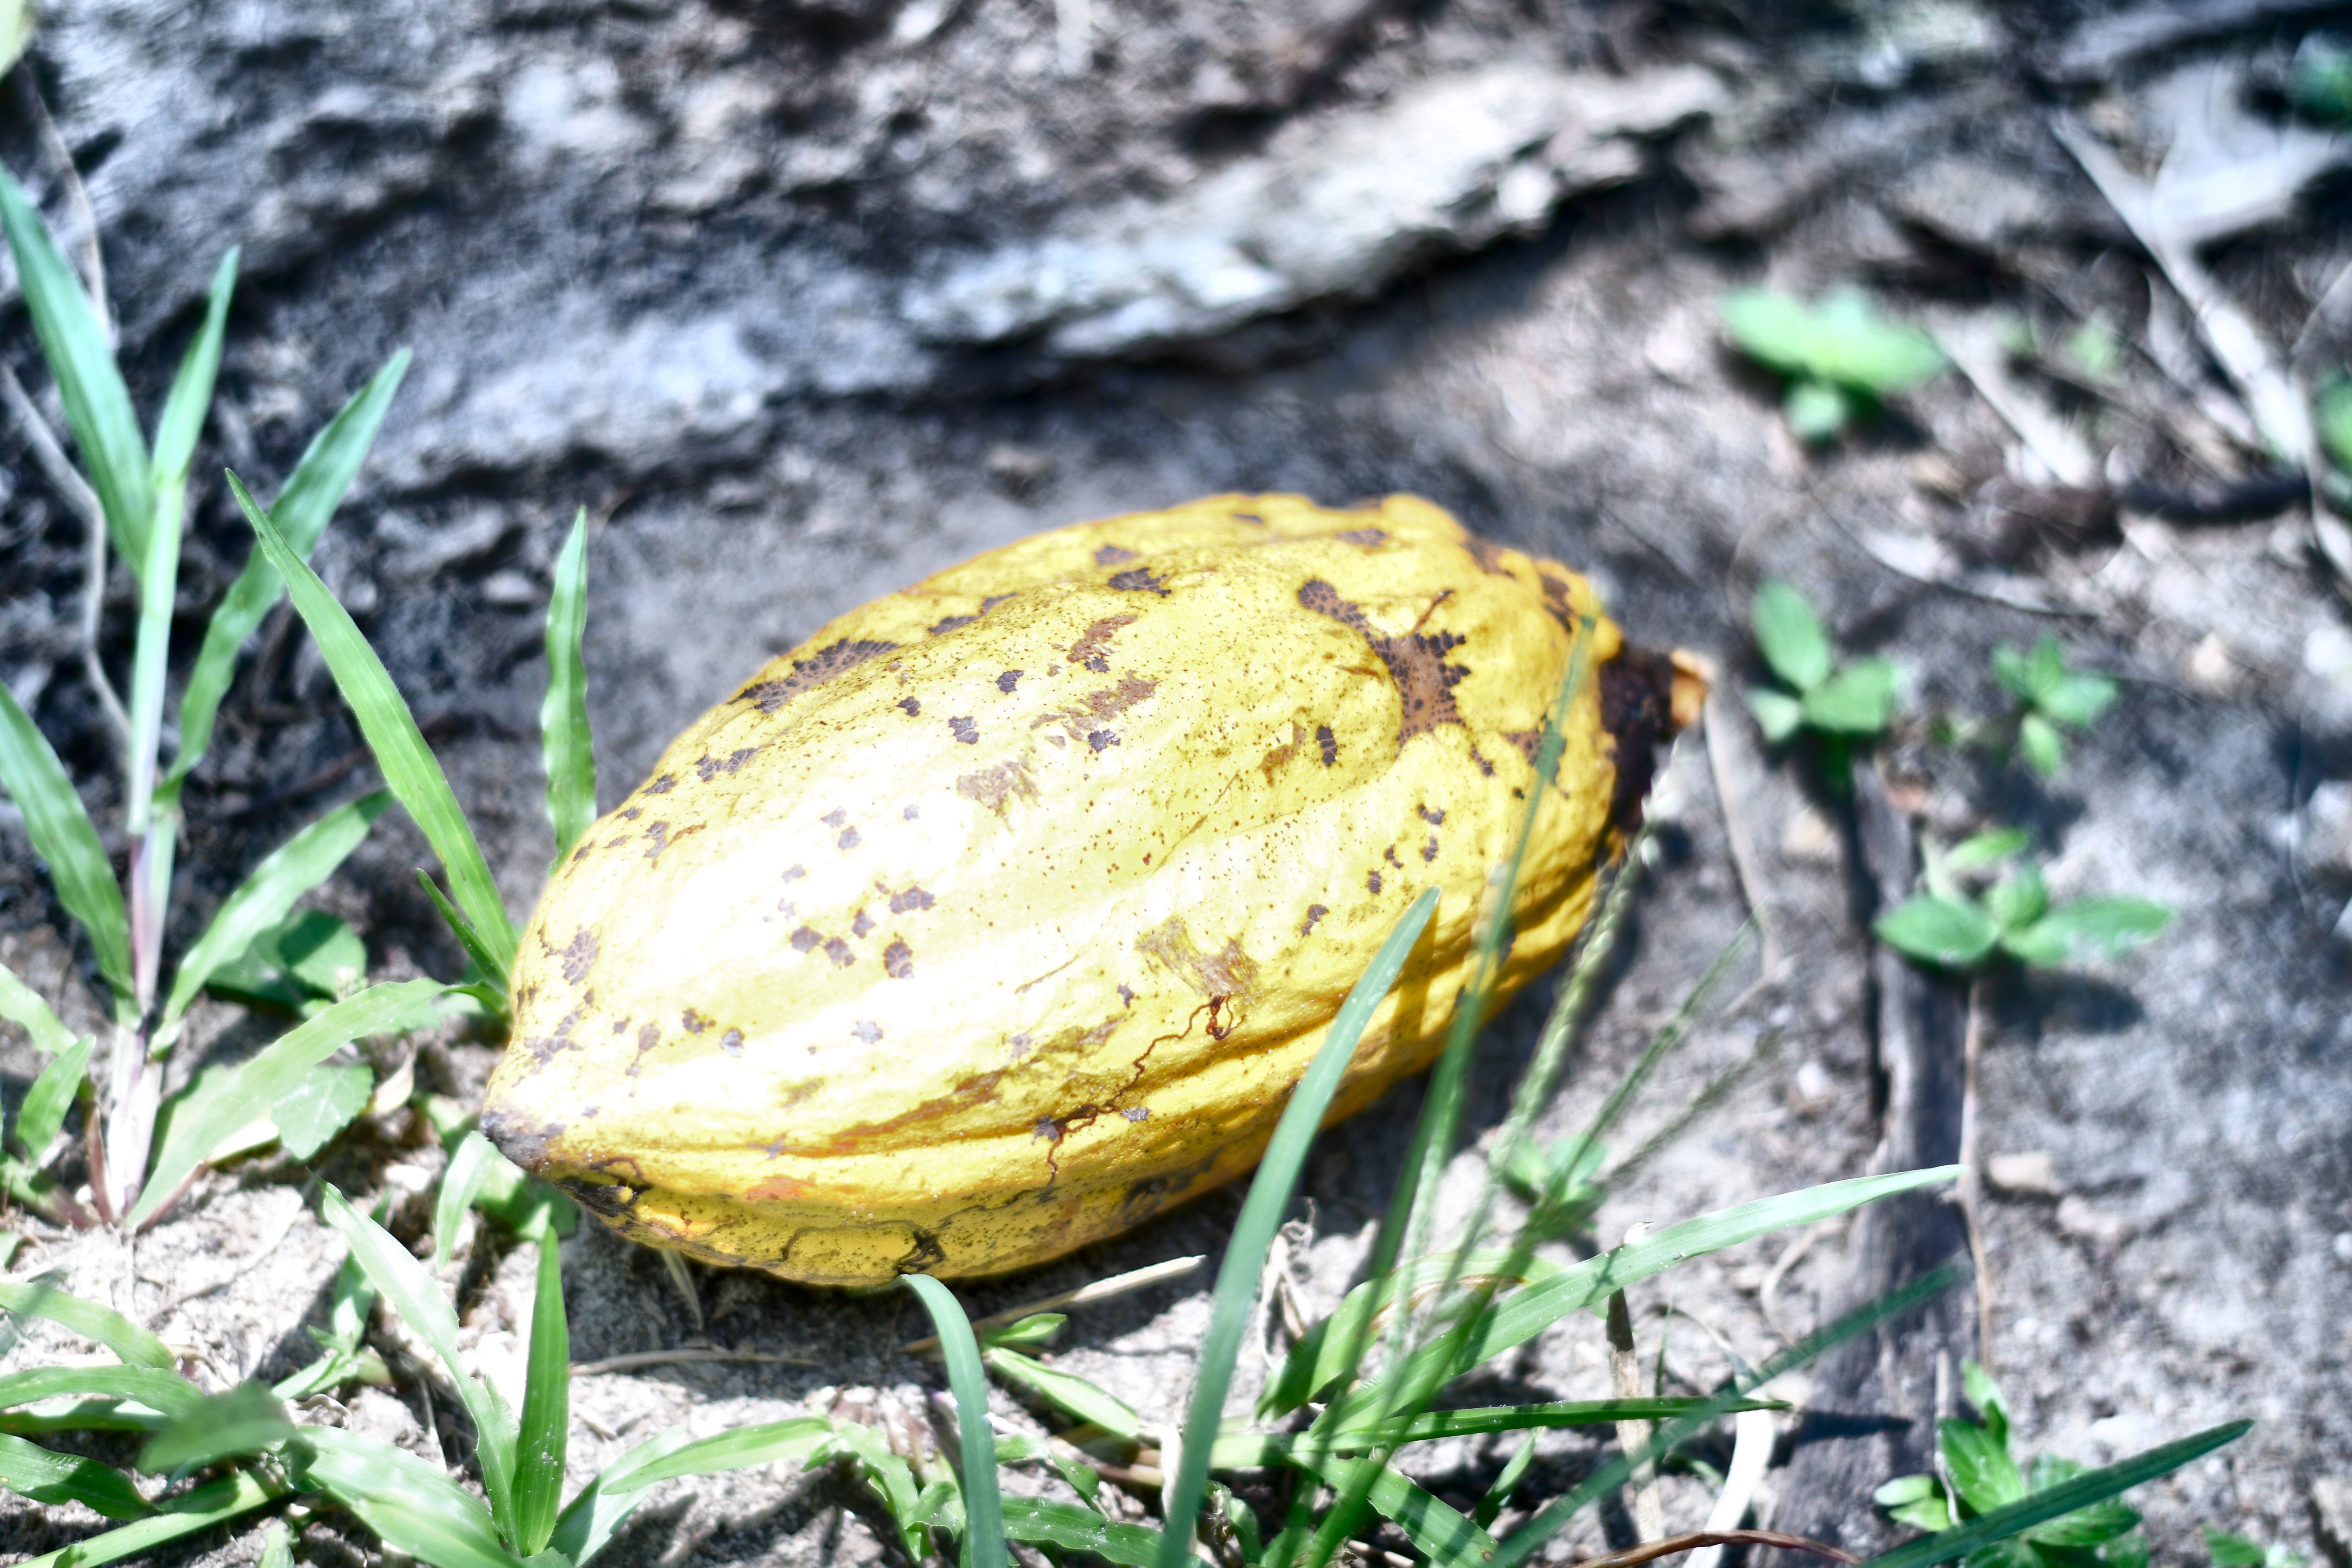
Maturity: mature
Variety: Guiana